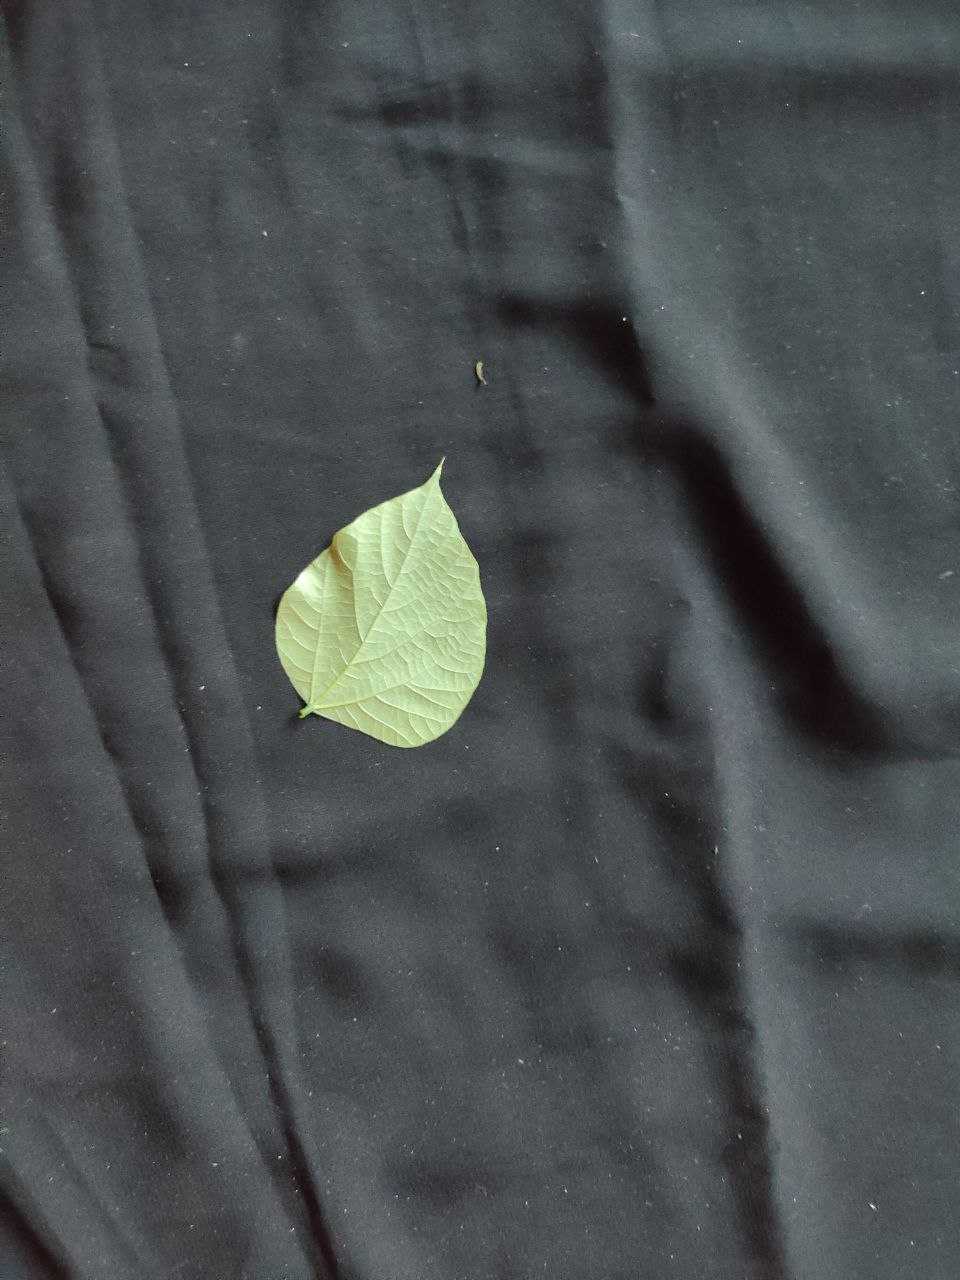
Crop: bean
Leaf condition: Fresh Leaf